Charles Masson

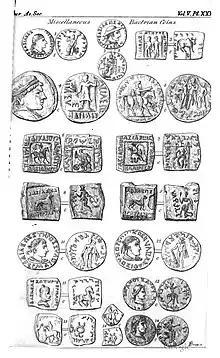
A plate of Masson's Bactrian coins, published in the Journal of the Asiatic Society of Bengal, 1836.

He fought in the Siege of Bharatpur in January 1826. In 1827, while stationed at Agra, he and a colleague deserted and traveled through parts of the Punjab that were under British control at that time. At Ahmadpur, they were rescued by Josiah Harlan and commissioned as mounted orderlies in his expedition to overthrow the regime in Kabul, Afghanistan. Not long afterward, near Dera Ghazi Khan, he deserted Harlan.